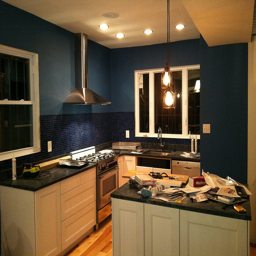
a room with an oven and some lights on
a kitchen in an apartment with a mess on the counter
The kitchen has a cluttered countertop and different lighting.
A kitchen with blue walls and a cluttered counter.
a black counter a stove a sink and some white cabinets and lights